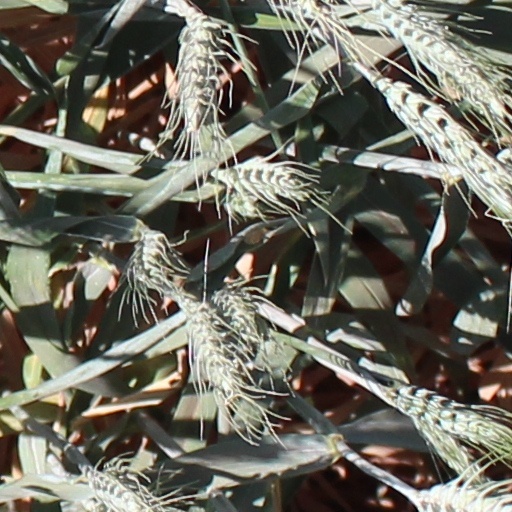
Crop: wheat